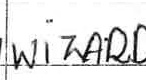
Label: Wizards